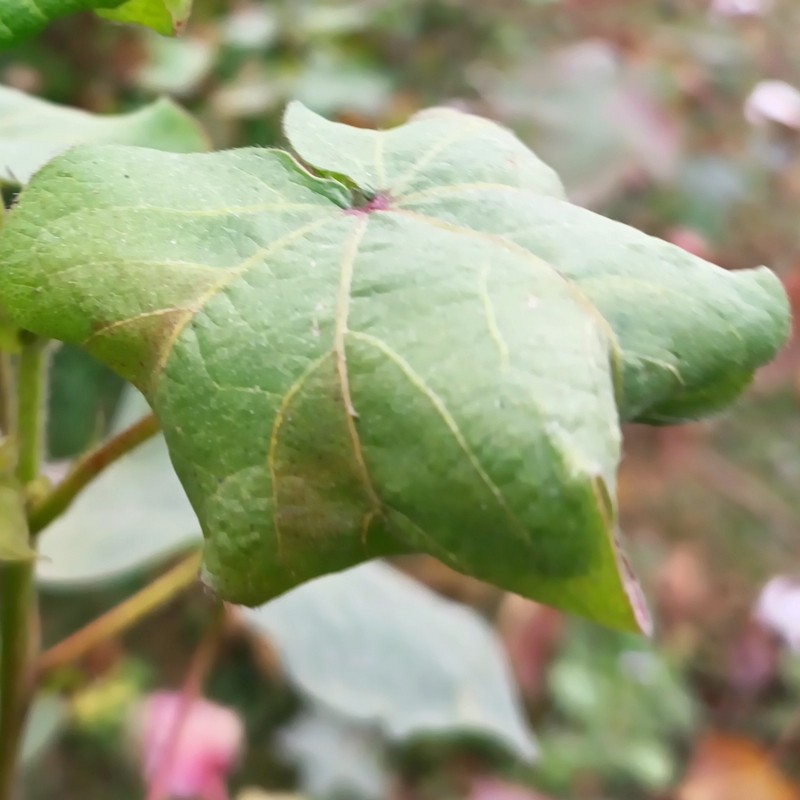
Label: Curl Virus